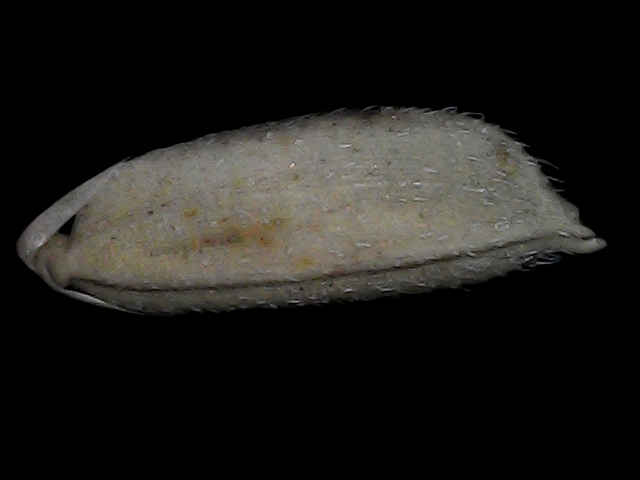
Rice variety: Bd79